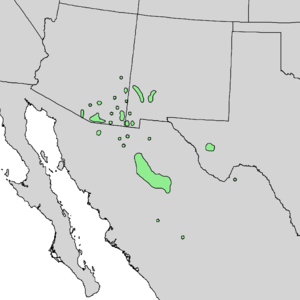
Quercus hypoleucoides est une espèce d'arbres du sous-genre Quercus et de la section Lobatae. L'espèce est présente au Mexique et aux États-Unis.